Hosea Kutako International Airport

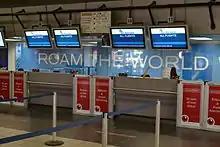
Check-in area

In December 2017 Hosea Kutako International Airport (HKIA), Namibia's flagship airport, hosted officials from the Airport Council International (ACI) APEX partners from the Dublin Airport Authority, Airports Company South Africa, Office National des Aéroports of Morocco, Ghana Airports Company and Airports of Mauritius Company, aiming to establish commitment and ultimately confirm a declaration of ACI APEX Safety Peer-review Programme with the "Namibia Airports Company" (NAC).